Marcilly, Seine-et-Marne

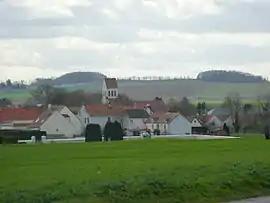
A general view of Marcilly

Marcilly is a commune in the Seine-et-Marne department in the Île-de-France region in north-central France.